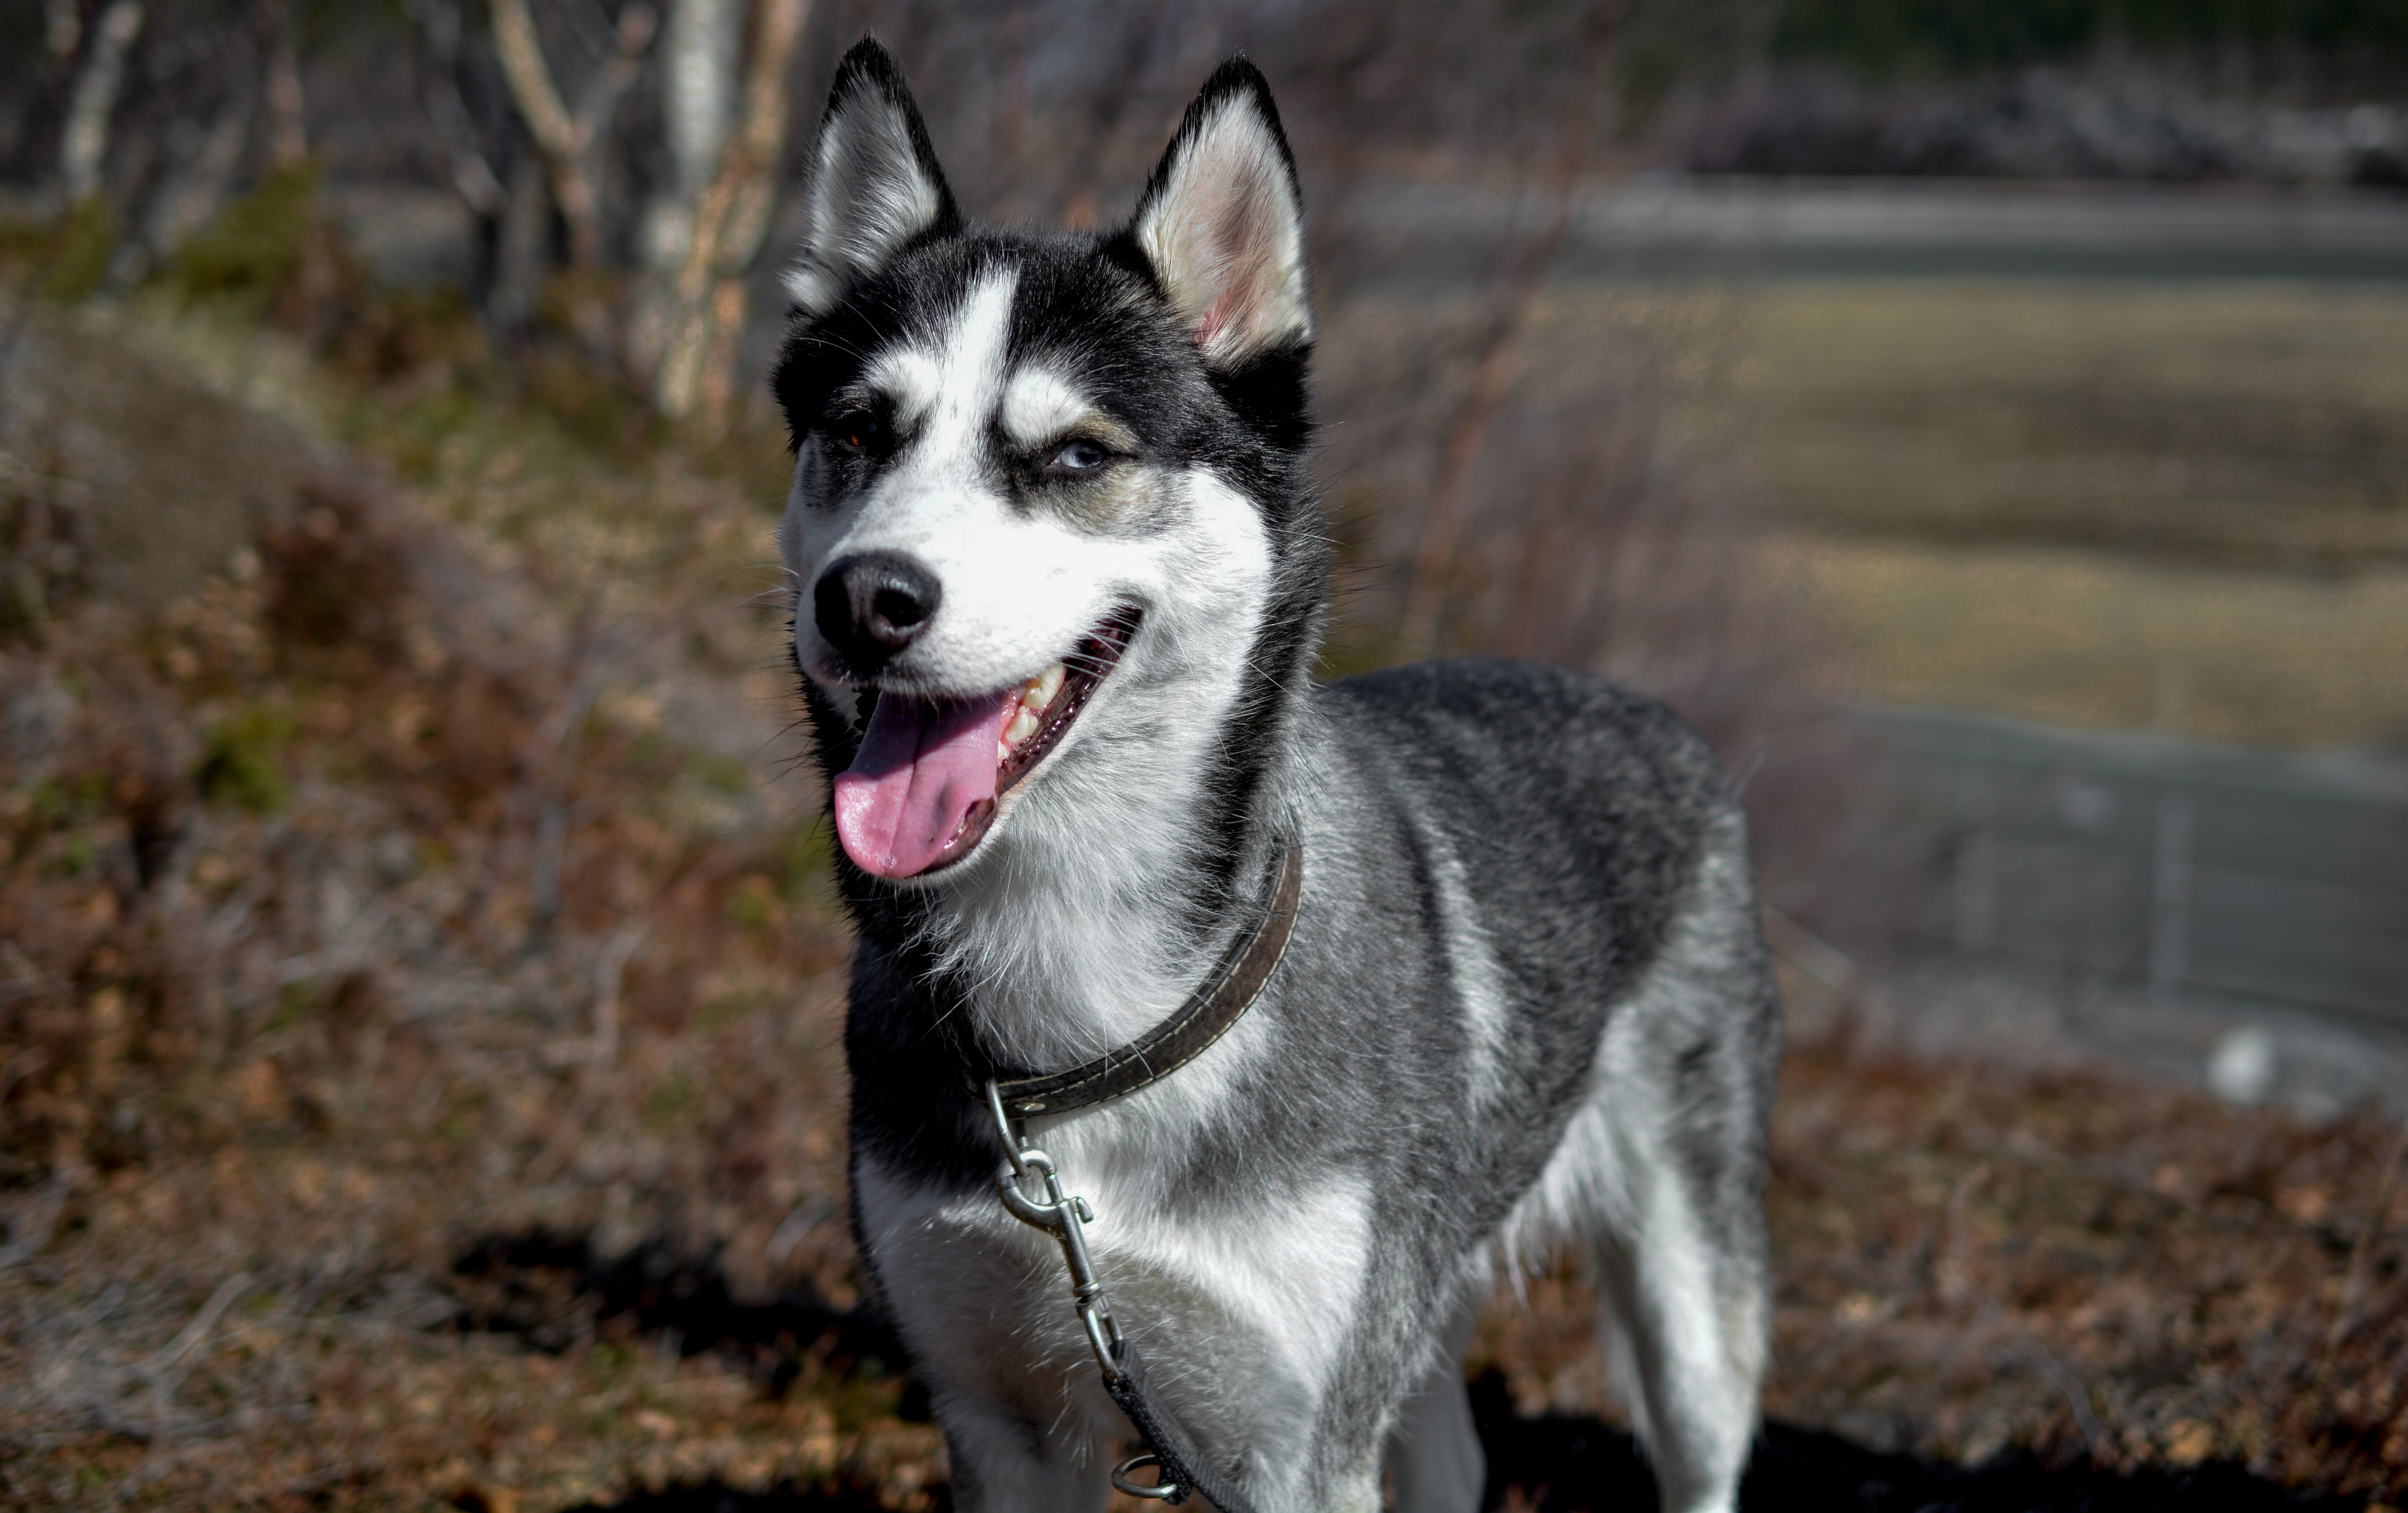
nature, fall, dog, animal, cute, canine, pet, fur, portrait, mammal, friend, playful, laugh, cheerful, laughing, husky, face, fun, happy, happiness, head, vertebrate, funny, domestic, adorable, siberian, dog breed, friendly, breed, doggy, spitz, happy dog, sled dog, siberian husky, shikoku, karelian bear dog, dog like mammal, saarloos wolfdog, wolfdog, czechoslovakian wolfdog, carnivoran, dog breed group, greenland dog, east siberian laika, west siberian laika, j mthund, tamaskan dog, northern inuit dog, native american indian dog, east european shepherd, alaskan klee kai, norwegian lundehund, lapponian herder, laughing dog